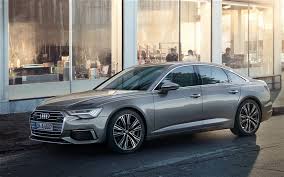
Label: noambulance